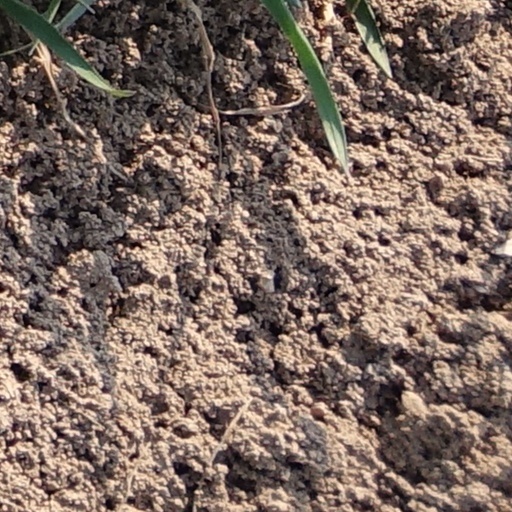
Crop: wheat